Vanajan Autotehdas

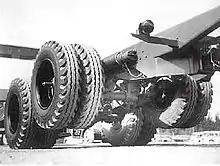
The Vanaja lifting tandem system is operated by two powerful hydraulic cylinders mounted on both sides of the frame.

The development of sales was overestimated; in 1956, 525 Vanajas were sold and in March 1957, the volume for the whole year was estimated to reach about 400 units. VAT employed about 200 workers at the time and changed to a four-day working week. The company blamed the government's import licence bureaucracy for the problemit was difficult to get diesel engines from abroad. In the following month, over 30 Vanajas that were otherwise ready were awaiting diesel engines. The economy improved in 1959.